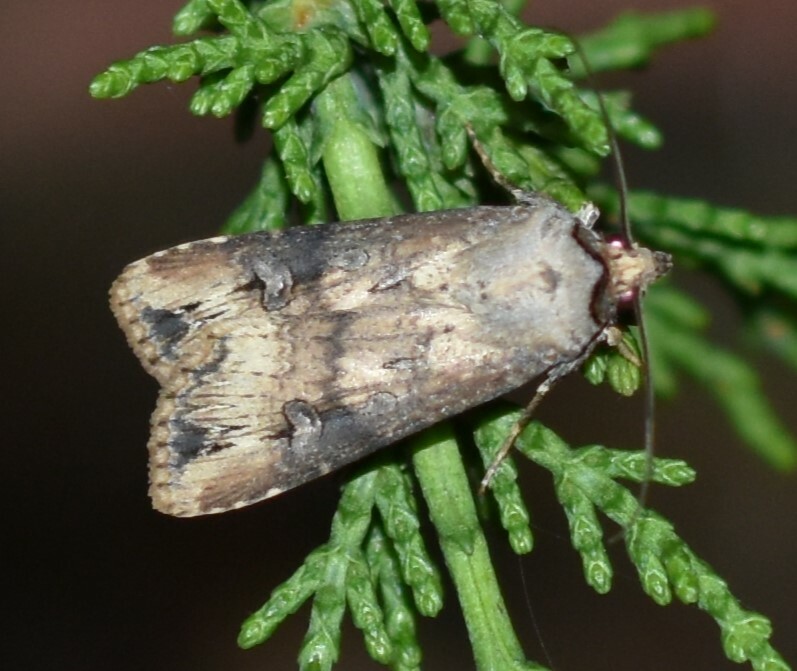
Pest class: cutworms